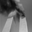
Label: skyscraper